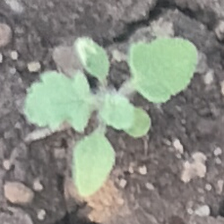
Weed species: Punarnava _(Boerhaavia diffusa)